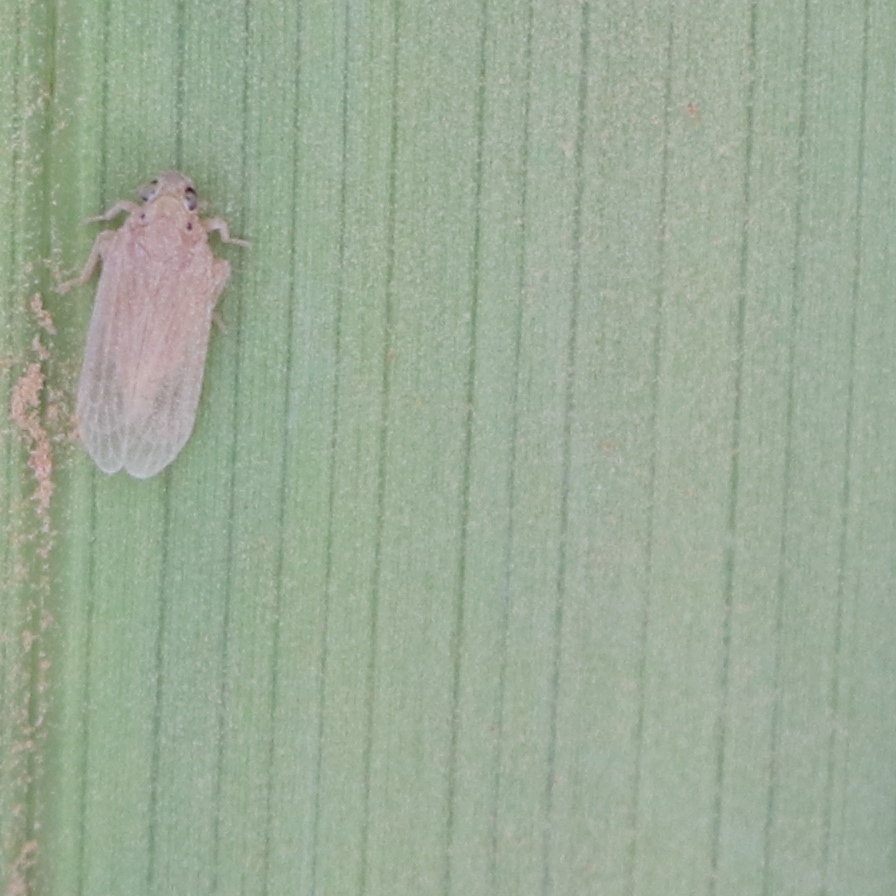
Label: Bug